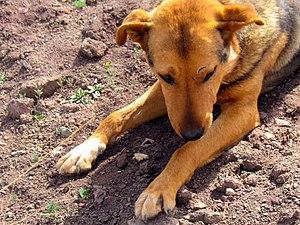
Le chien (Canis lupus familiaris) est la sous-espèce domestique de Canis lupus, un mammifère de la famille des Canidés (Canidae), laquelle comprend également le loup gris et le dingo, chien domestique redevenu sauvage. Gaeilge: Ainmhí clóis is ea an madra (madadh nó gadhar) (Canis lupus familiaris). हिन्दी: कुत्ता या श्वान भेड़िया कुल की एक प्रजाति है। यह मनुष्य के पालतू पशुओं में से एक महत्त्वपूर्ण प्राणी है। इनके द्वारा तंत्रिका तंत्र को प्रभावित करने वाली एक भयंकर बीमारी रेबीज होती है। Íslenska: Hundur (fræðiheiti: canis lupus familiaris) er spendýr í ættbálki rándýra af hundaætt og ættkvísl hunda. Italiano: Il cane (Canis lupus familiaris Linnaeus, 1758) è un mammifero appartenente all'ordine Carnivora, della famiglia dei canidi. Magyar: A kutya vagy eb (Canis lupus familiaris) ujjon járó emlős ragadozó állat, a szürke farkas (Canis lupus lupus) egy már kihalt alfajának háziasított formája. مازِرونی: سک یا سگ اتا حیوون پستاندار هسه که زیرگونهٔ اهلی ورگ‌ها و پستانداری از راستهٔ سک‌مونائون محسوب بونه. سک اولین حیوونی هسه که آدم وه ره اهلی هاکرده. Mìng-dĕ̤ng-ngṳ̄: Kēng (犬) sê gă-iōng gì dông-ŭk, sṳ̆k kēng-kuŏ, gâe̤ng lòng sê chĭng-chék.